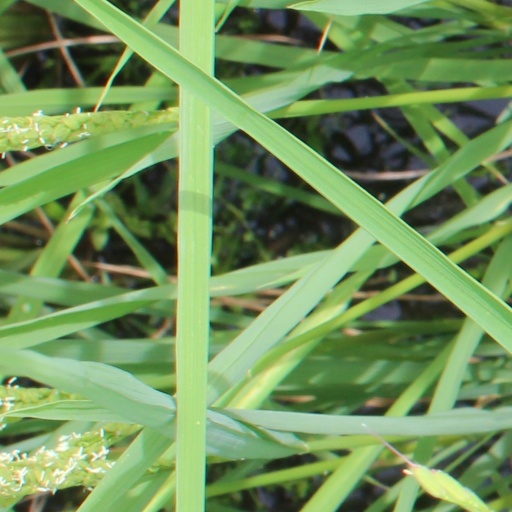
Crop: rice